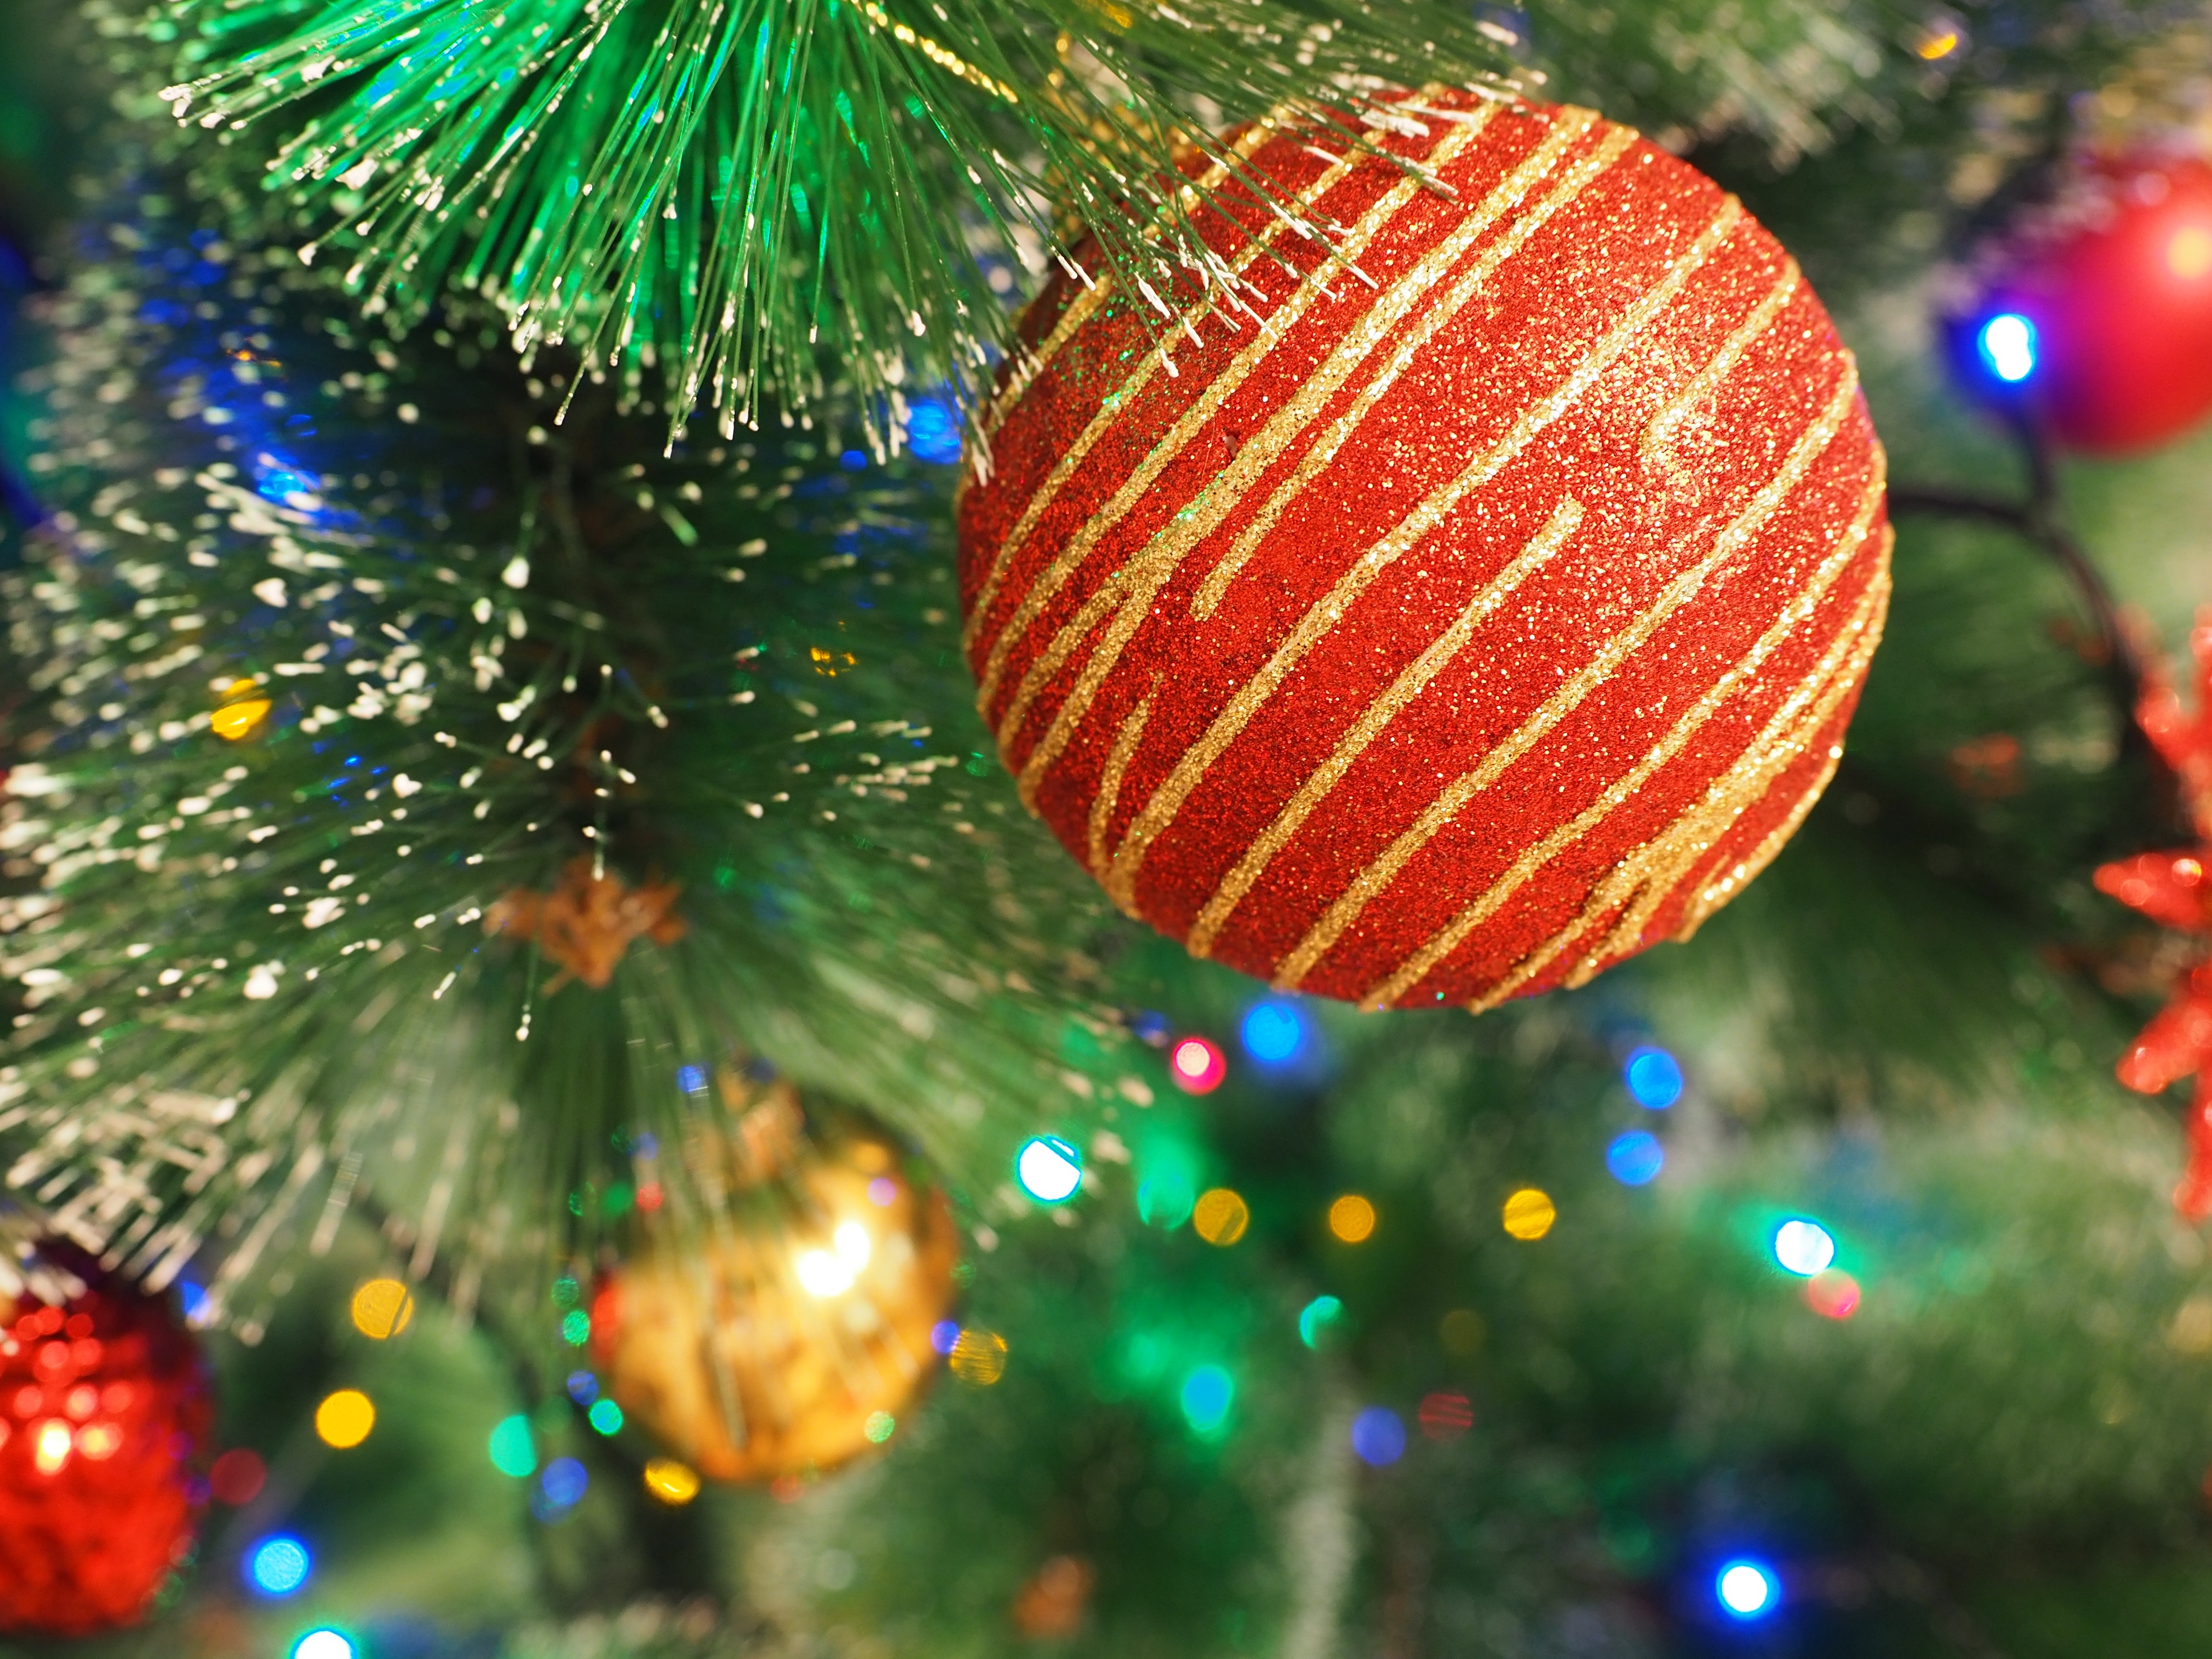
tree, branch, holiday, christmas, fir, toy, decor, christmas tree, jewelry, ornament, christmas decoration, toys, joy, christmas ball, swag, new year's eve, new year's eve ball, woody plant